Arbon

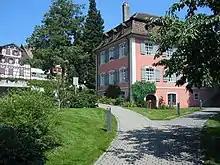
"Rotes Haus" built in 1750

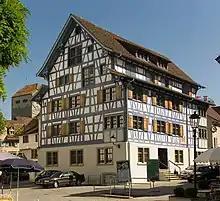
"Ochsen" built in 1718

In 1798, Thurgau was occupied by French troops, along with much of the rest of Switzerland. The adoption of the Swiss constitution ended Arbon's dependence on the Bishops of Constance. The Bishop's representative, Franz Xaver Wirz von Rudenz, was forced to leave the city. In 1803, Arbon became part of the new canton of Thurgau. From 1803 to 1815, Arbon and Horn (an exclave in the canton of St. Gallen) were united in one municipality.